Raanjhanaa

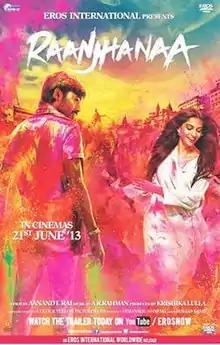
Theatrical release poster

Raanjhanaa is a 2013 Indian Hindi-language romantic drama film directed by Aanand L. Rai and written by Himanshu Sharma. The film is produced by Krishika Lulla under the banner of Eros International. It stars Dhanush (in his Hindi film debut), Sonam Kapoor, Abhay Deol, Mohammed Zeeshan Ayyub and Swara Bhaskar. The film was released on 21 June 2013 worldwide, while the Tamil dubbed version "Ambikapathy" was released a week later.